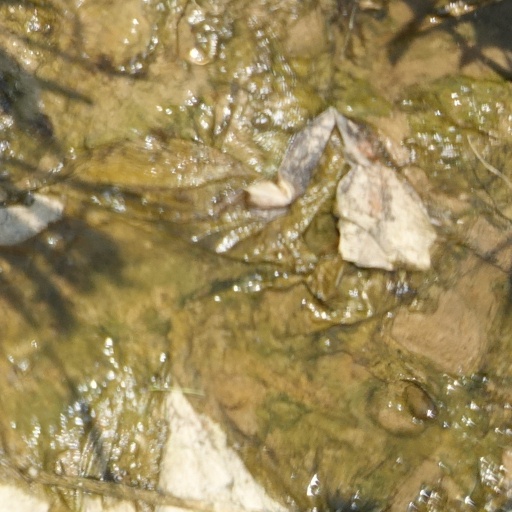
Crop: rice